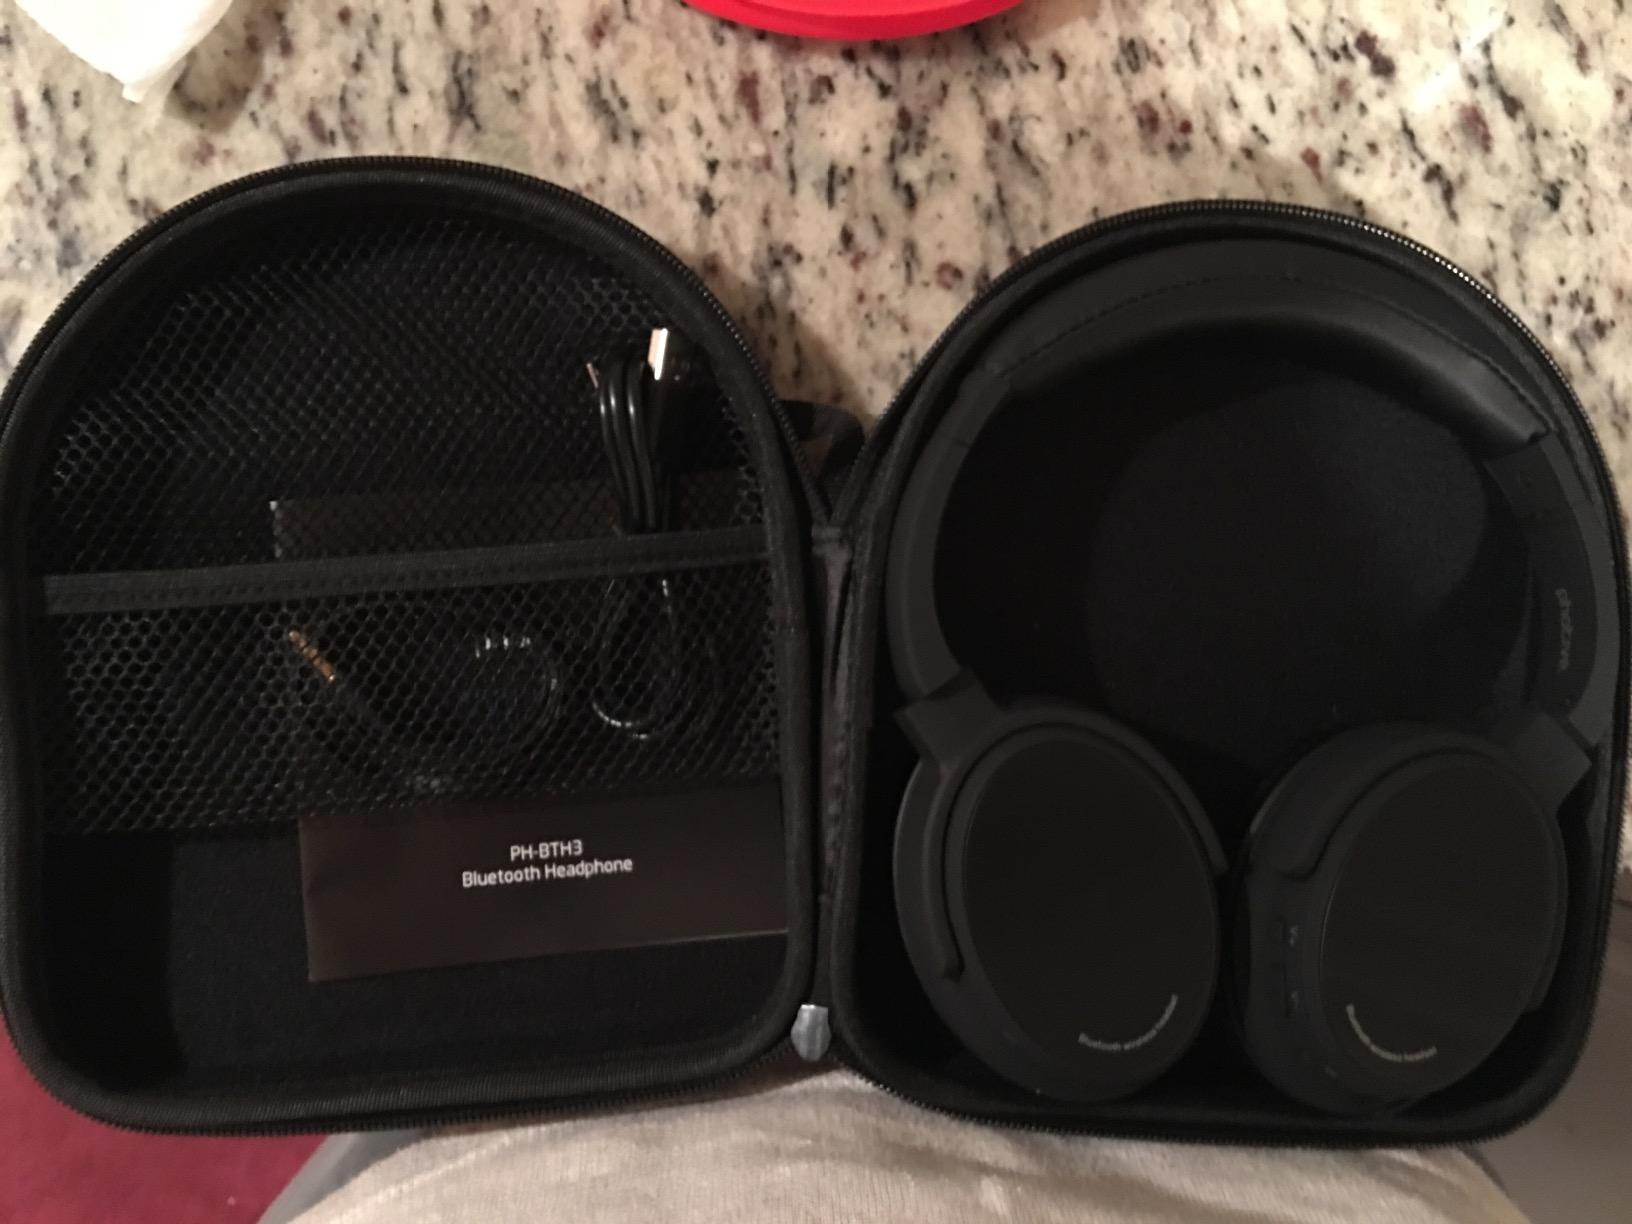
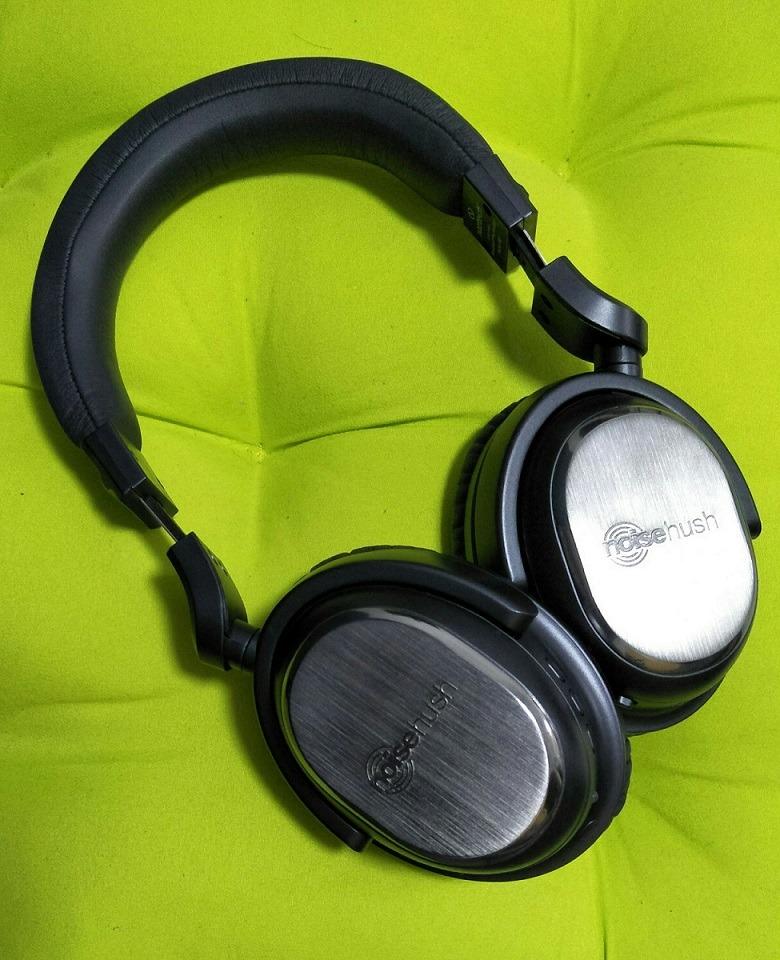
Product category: headphones
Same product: no